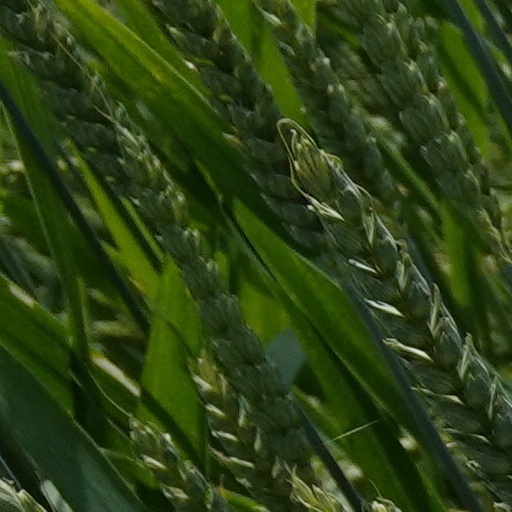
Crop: wheat